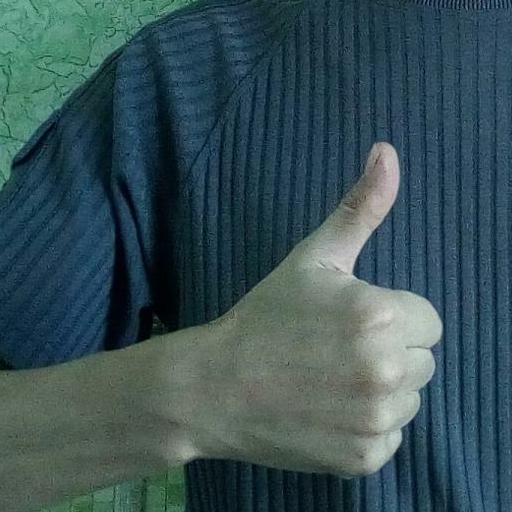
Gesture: like